Riccardo Quartararo

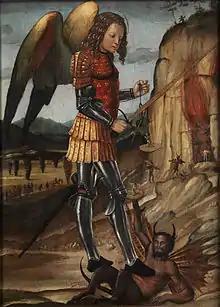
"Archangel Michael"

He painted the images of Saints Peter and Paul on wood, and they are now at Palermo Museum. The museum had once attributed them to followers of Antonello Crescenzio.